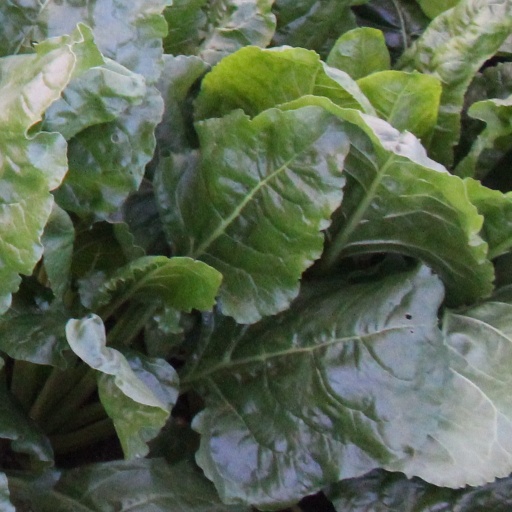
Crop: sugar beet